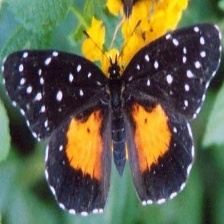
Species: CRIMSON PATCH